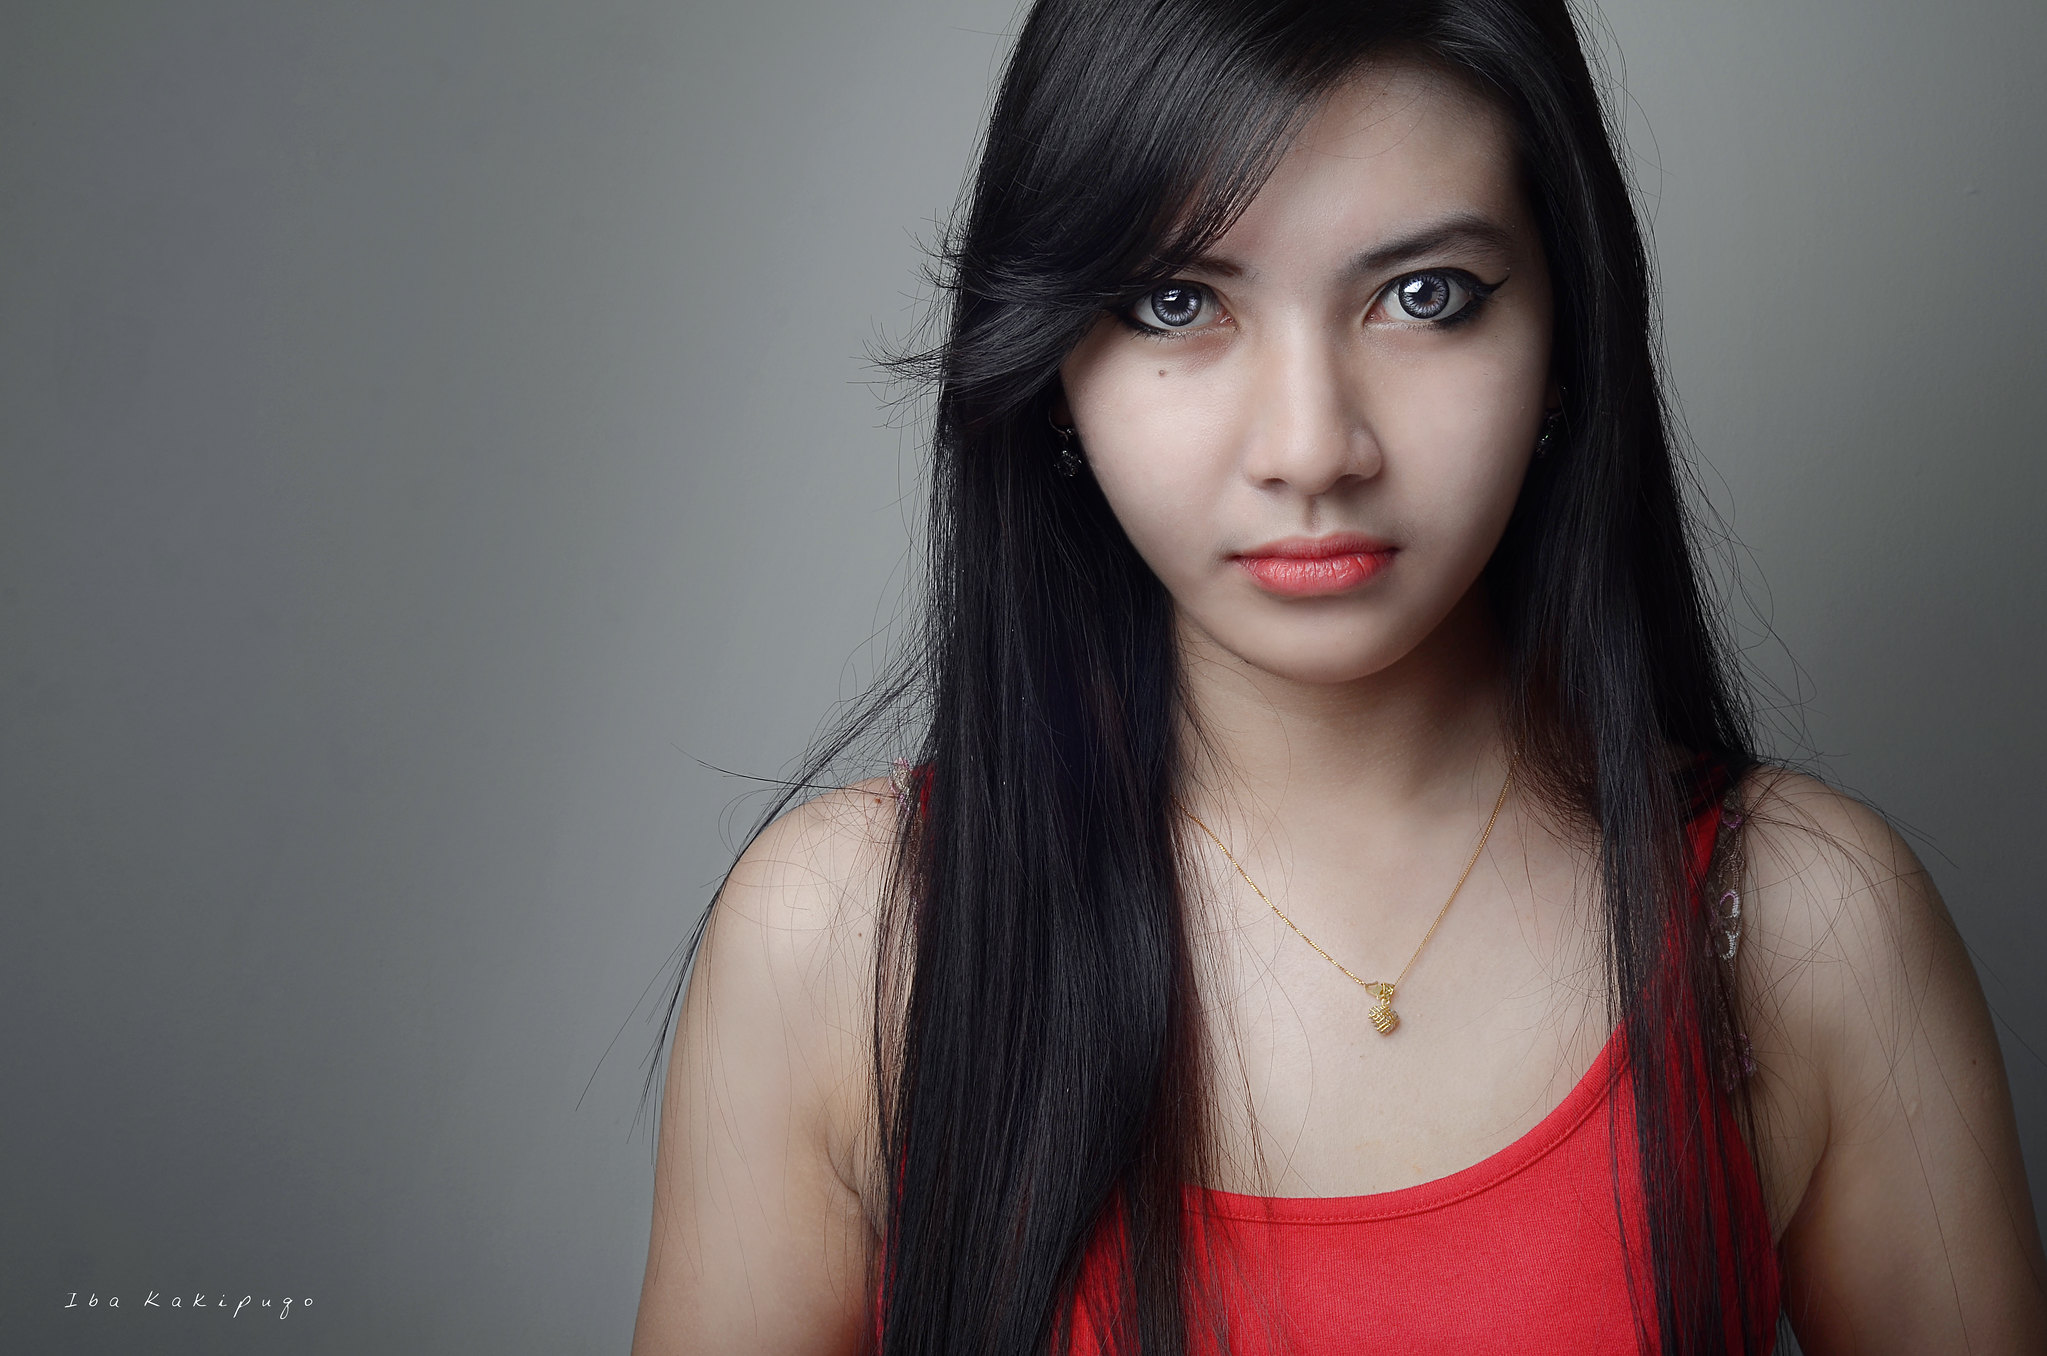
girl, girls, woman, model, person, photo, wallpaper, hair, face, joint, skin, head, lip, chin, hairstyle, eyebrow, eye, eyelash, organ, flash photography, jaw, neck, iris, lipstick, Active tank, black hair, layered hair, sleeveless shirt, Step cutting, long hair, vest, camisoles, jewellery, fashion model, chest, throat, brown hair, magenta, makeover, portrait photography, necklace, darkness, bangs, portrait, flesh, photo shoot, sitting